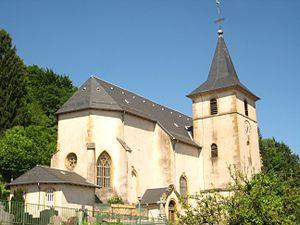
Volkrange est un petit village français du département de la Moselle en région Grand Est. C’est une commune à part entière jusqu’en 1969, date à laquelle ce village est intégré dans la commune de Thionville.
Thionville est une commune française située dans le département de la Moselle en région Grand Est. Ses habitants sont appelés les Thionvillois et sont au nombre de 40 586 en 2016. La ville est, de par ce fait, la seconde du département en nombre d'habitants. En 2016, son unité urbaine comptait 133 513 habitants, et sa zone d'emploi 224 460 habitants.